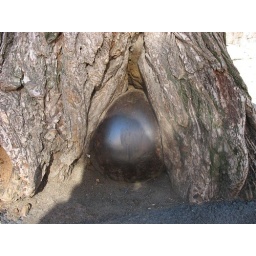
canon ball in a tree